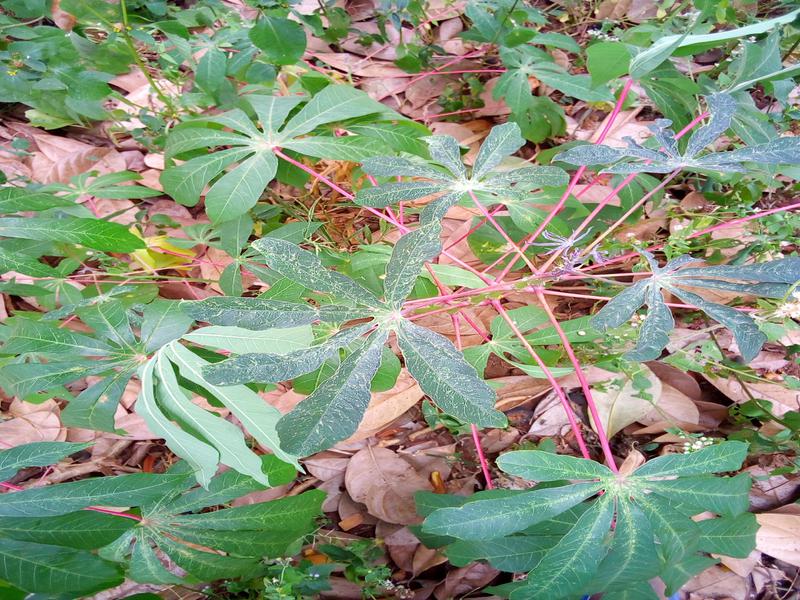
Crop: cassava
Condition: green_mottle